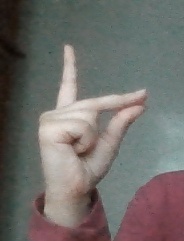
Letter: ta